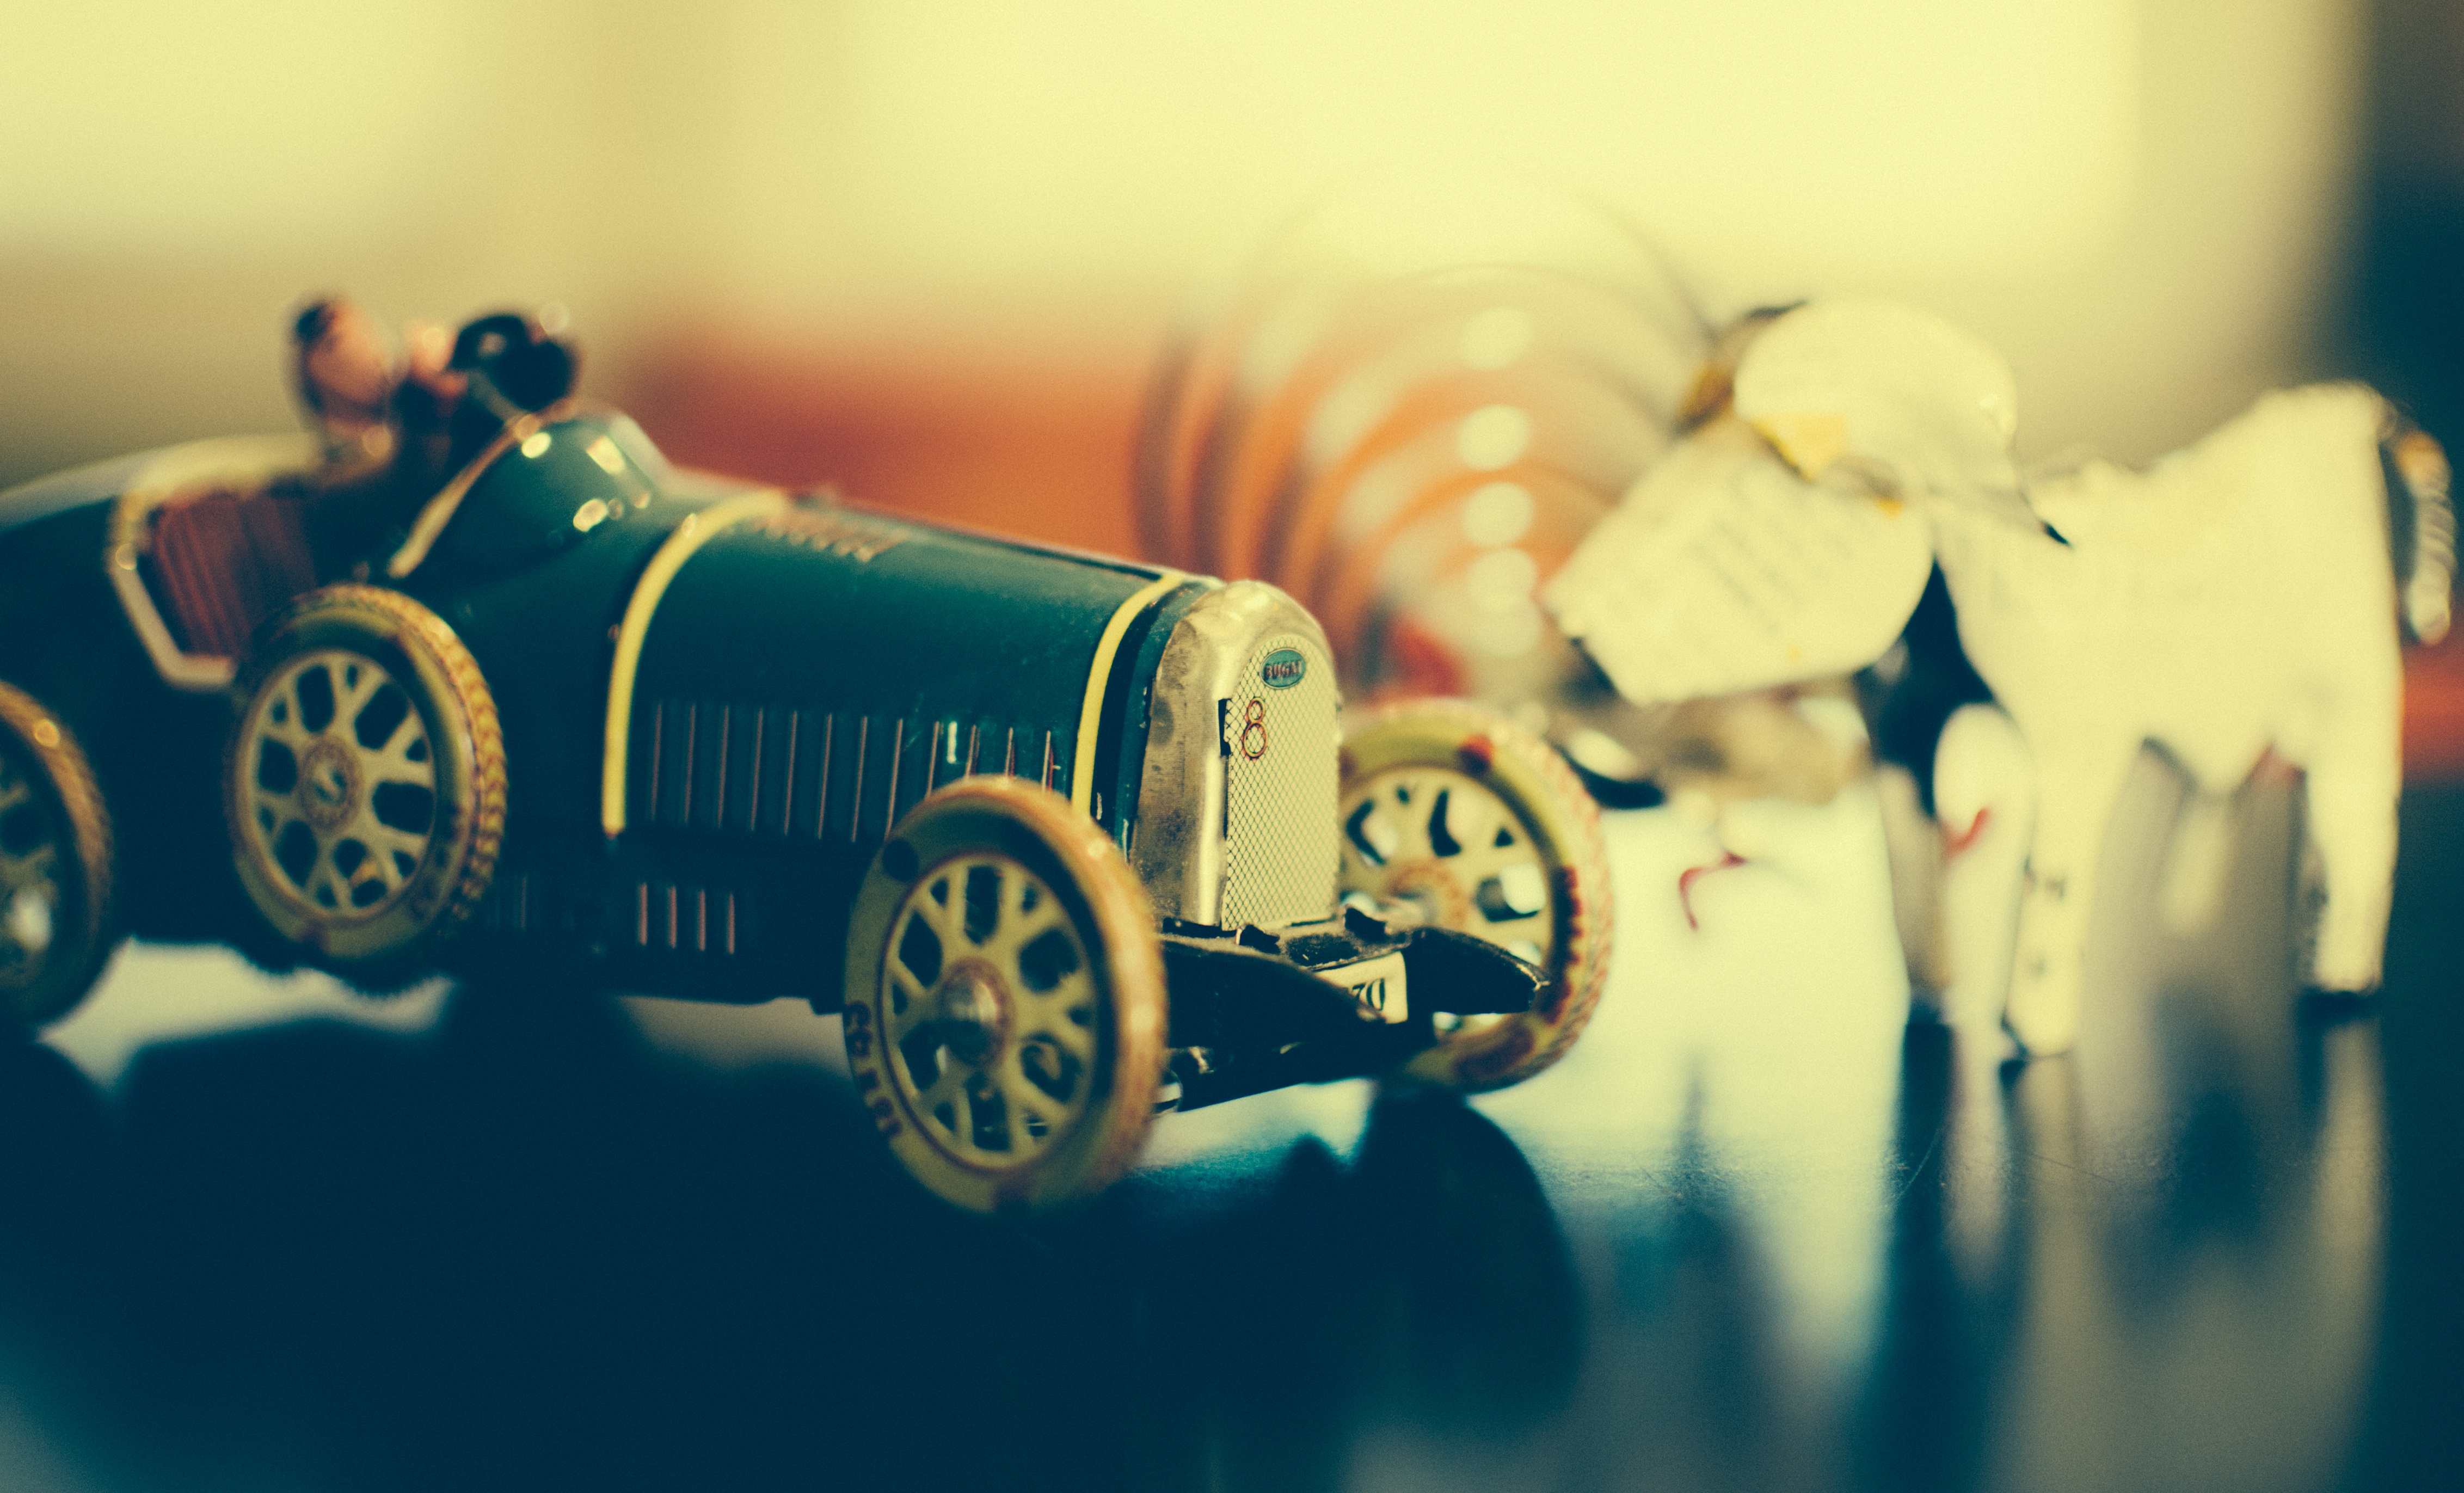
photography, vehicle, color, blue, photograph, single lens reflex camera